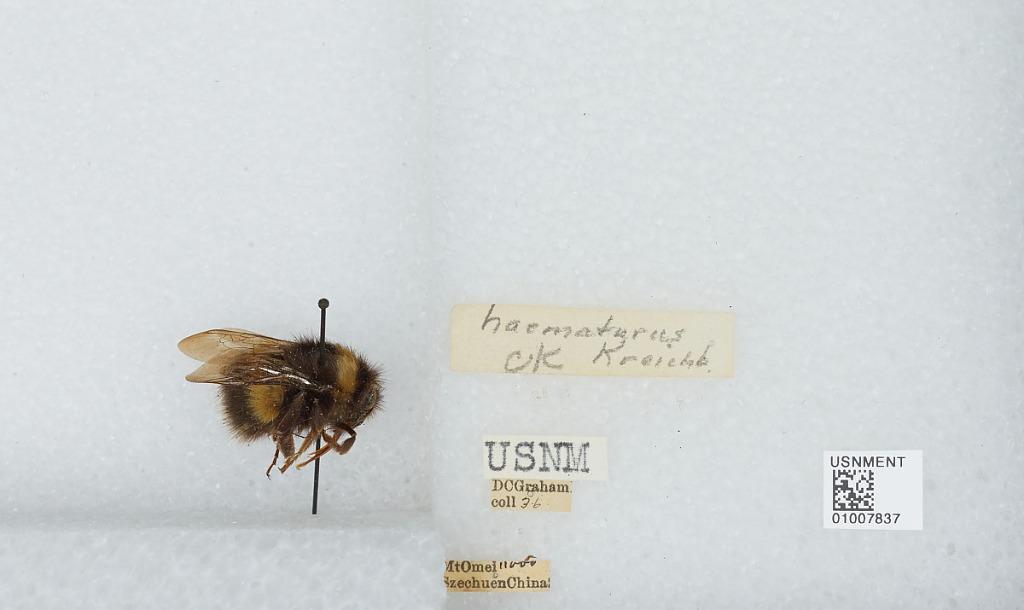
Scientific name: Bombus (Pyrobombus) haematurus Kriechbaumer
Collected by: D. Graham
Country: China
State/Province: Sichuan
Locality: Mount Emei
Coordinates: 29.5197, 103.332